Prosthesis

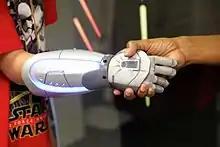
"Star Wars" themed "Hero Arm" by Open Bionics

In addition to new materials, the use of electronics has become very common in artificial limbs. Myoelectric limbs, which control the limbs by converting muscle movements to electrical signals, have become much more common than cable operated limbs. Myoelectric signals are picked up by electrodes, the signal gets integrated and once it exceeds a certain threshold, the prosthetic limb control signal is triggered which is why inherently, all myoelectric controls lag. Conversely, cable control is immediate and physical, and through that offers a certain degree of direct force feedback that myoelectric control does not. Computers are also used extensively in the manufacturing of limbs. Computer Aided Design and Computer Aided Manufacturing are often used to assist in the design and manufacture of artificial limbs.